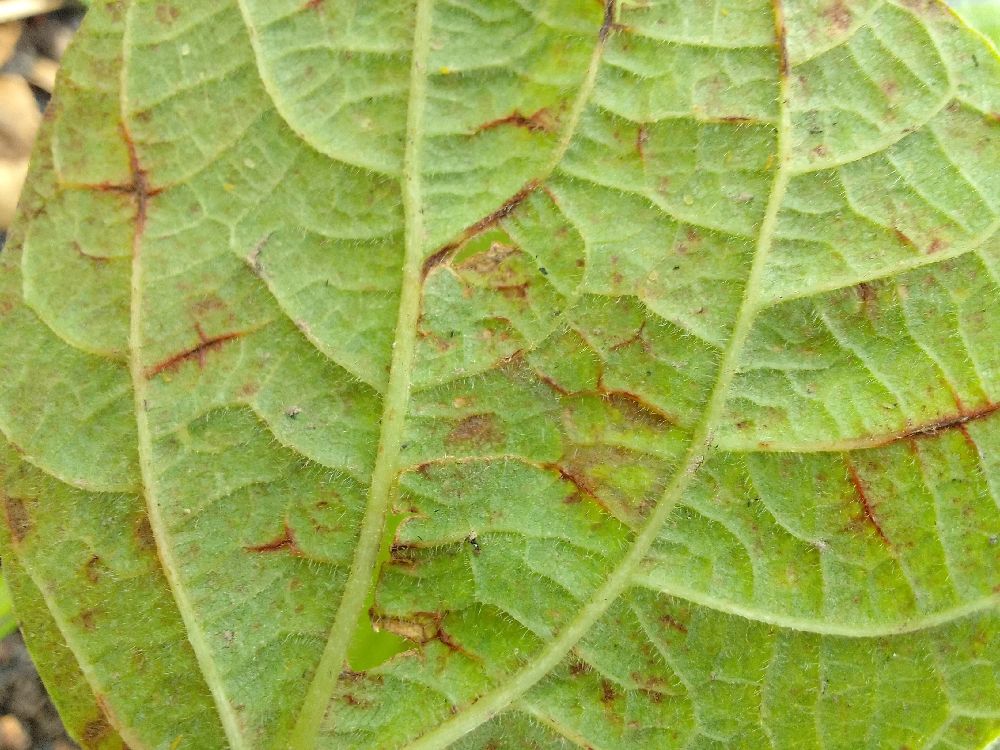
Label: anthracnose